American Justice

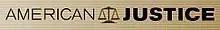

American Justice is an American criminal justice television program airing on the A&E Network. From 1992–2005, the show was hosted by television reporter Bill Kurtis. The show features interesting or notable cases, such as the murder of Selena, Scarsdale Diet doctor murder, the Hillside Stranglers, Matthew Shepard, and the Wells Fargo heist, with the stories told by key players, such as police, lawyers, victims, and the perpetrators themselves. More than 250 episodes were produced in the original series, making it the longest-running documentary justice show on cable.